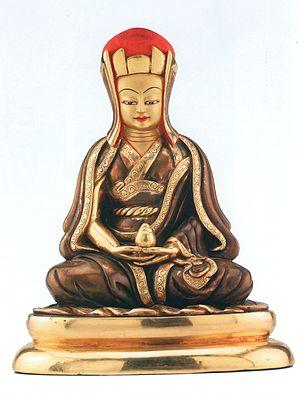
Gampopa, encore appelé Dhagpo Lhaje et Dhakpo Rinpoche est un maître historique de la lignée Kagyüpa et plus particulièrement de la branche appelée « Karma-kagyu ». Disciple de Milarépa et initié au kadampa et au mahamudra, il est considéré comme le fondateur de la lignée-mère Dhagpo Kagyu, et l'ancêtre des « quatre grandes écoles » de la tradition kagyu du bouddhisme tibétain fondées par quatre de ces disciples. Au nombre de ceux-ci, Düsum Khyenpa, premier Karmapa.